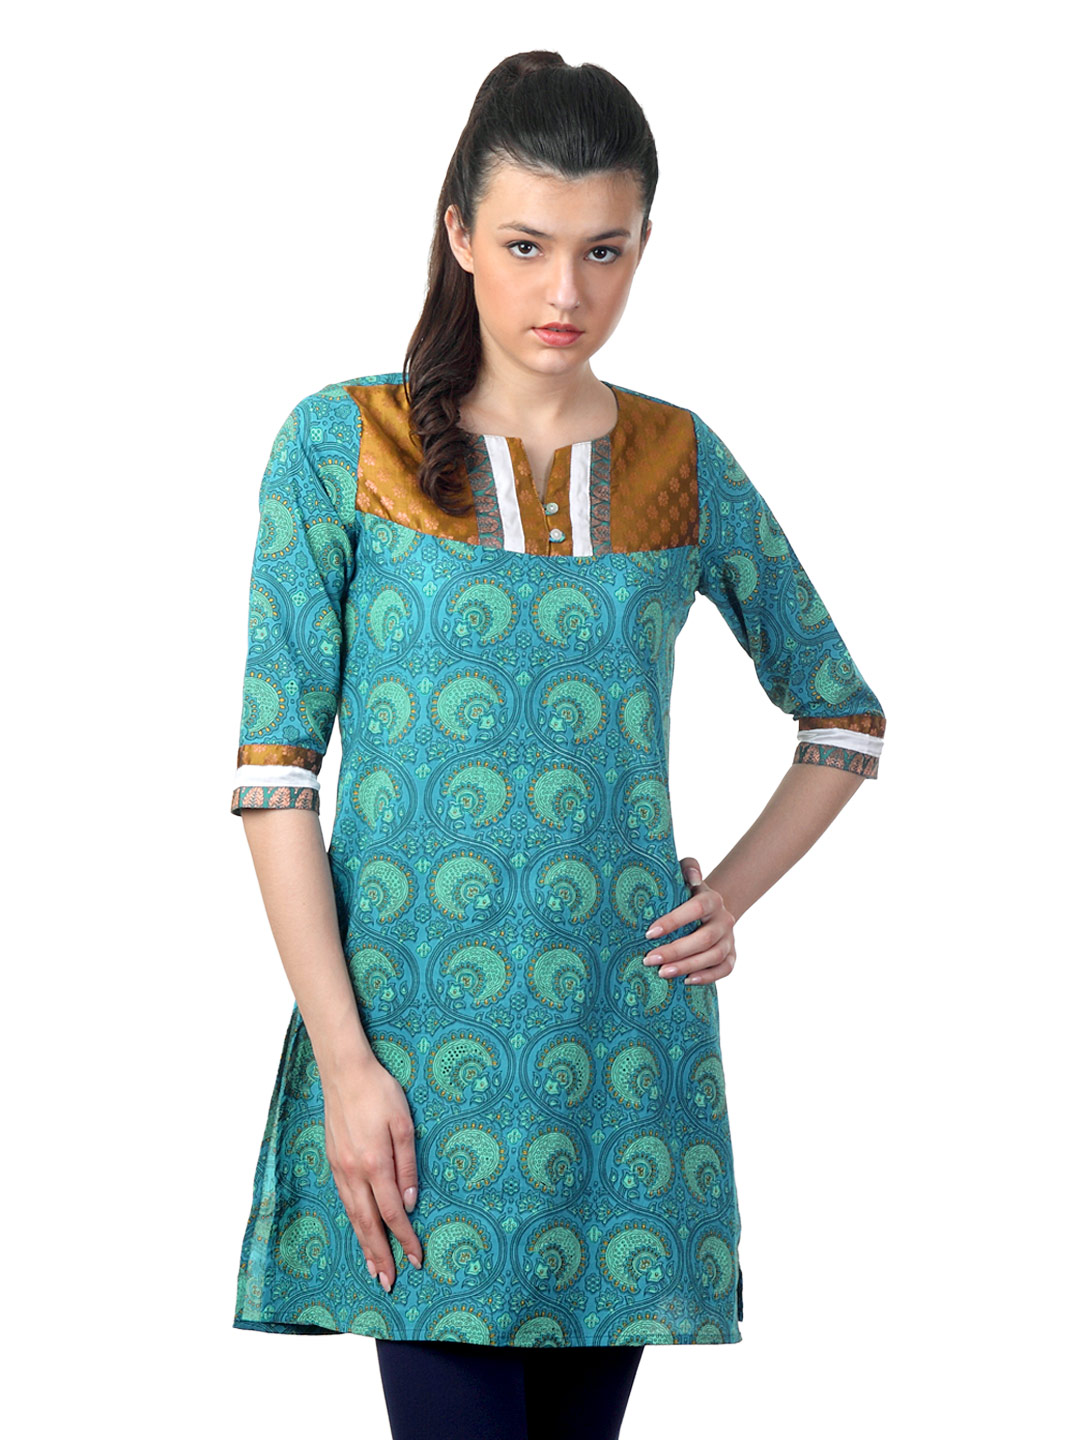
Mother Earth Women Blue Kurta
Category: Apparel / Topwear / Kurtas
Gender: Women
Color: Blue
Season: Summer 2012
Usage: Ethnic